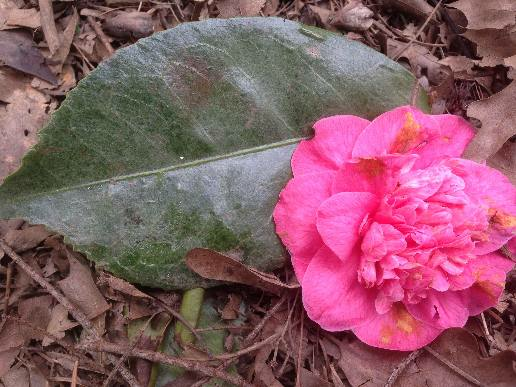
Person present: No